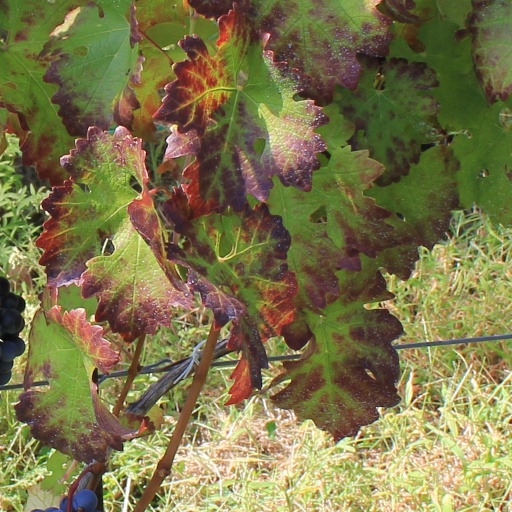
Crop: grape